Fort Morgan (Alabama)

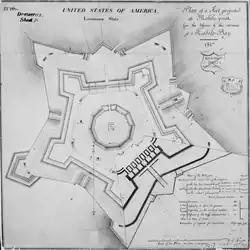
Original plan for the fort, dated 1817.

Fort Morgan is a historic masonry pentagonal bastion fort at the mouth of Mobile Bay, Alabama, United States. Named for American Revolutionary War hero Daniel Morgan, it was built on the site of the earlier Fort Bowyer, an earthen and stockade-type fortification involved in the final land battles of the War of 1812. Construction was completed in 1834, and it received its first garrison in March of the same year.